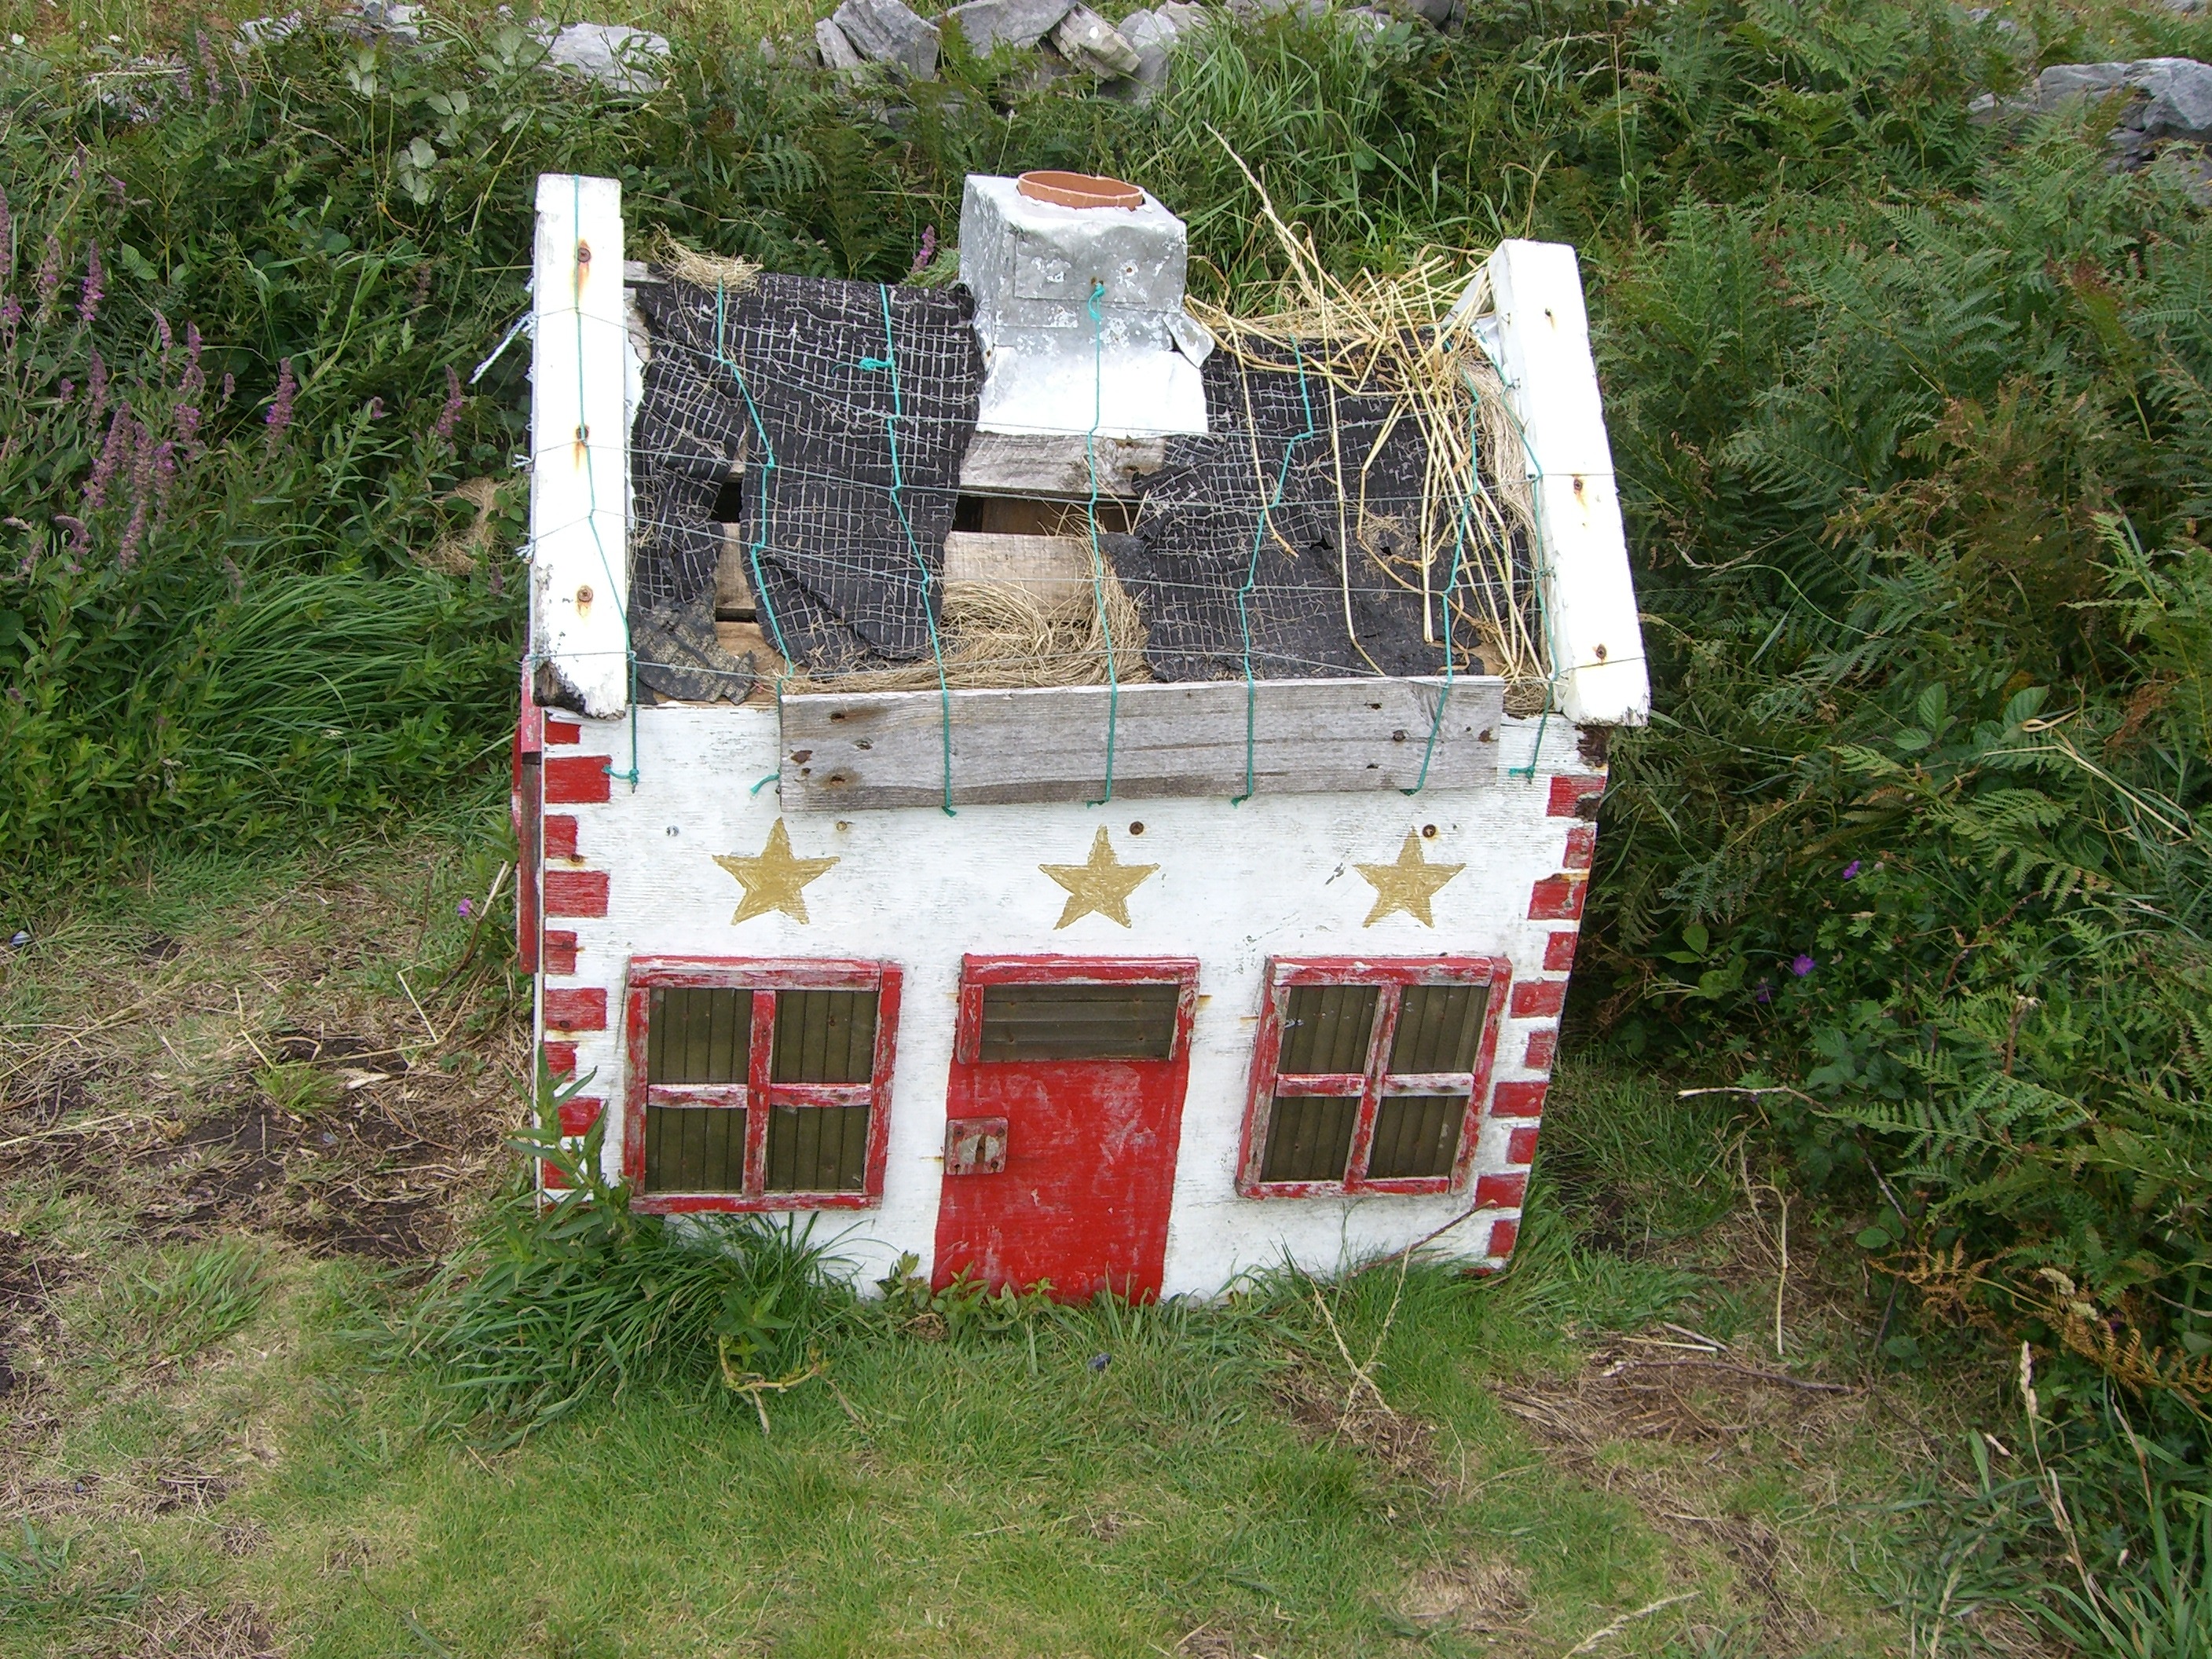
home, model, vehicle, small, agriculture, miniature, mini